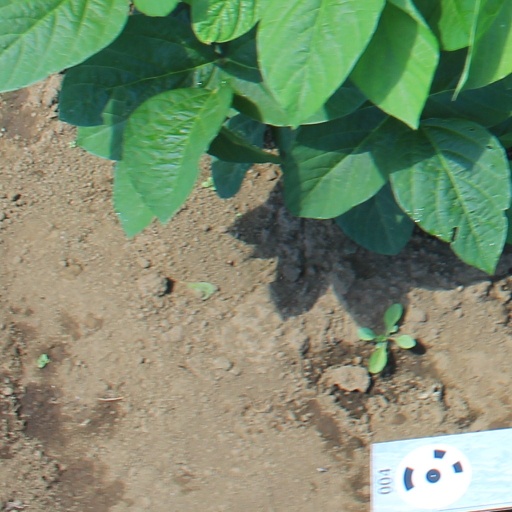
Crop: soybean